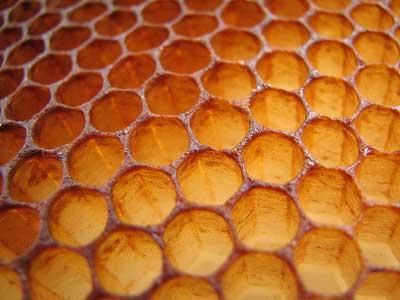
Texture: honeycombed